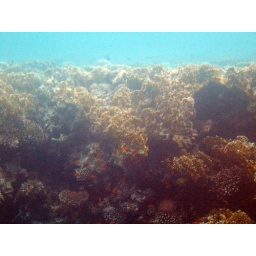
viewed from windows under the boat